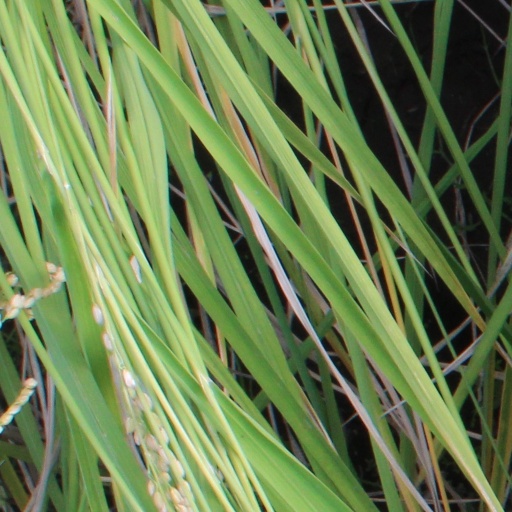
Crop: rice